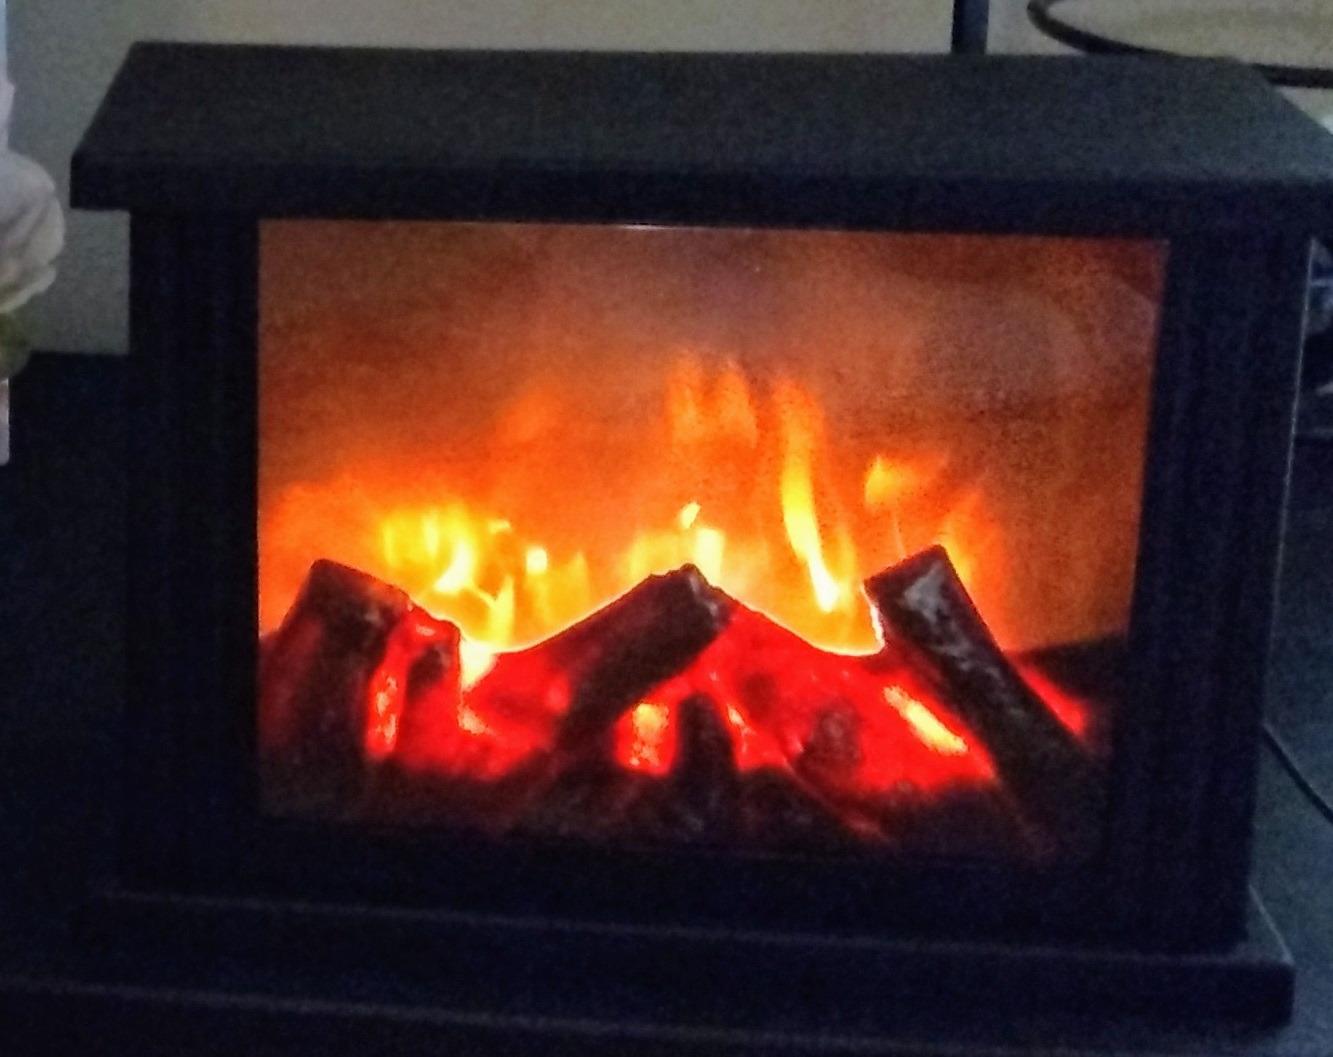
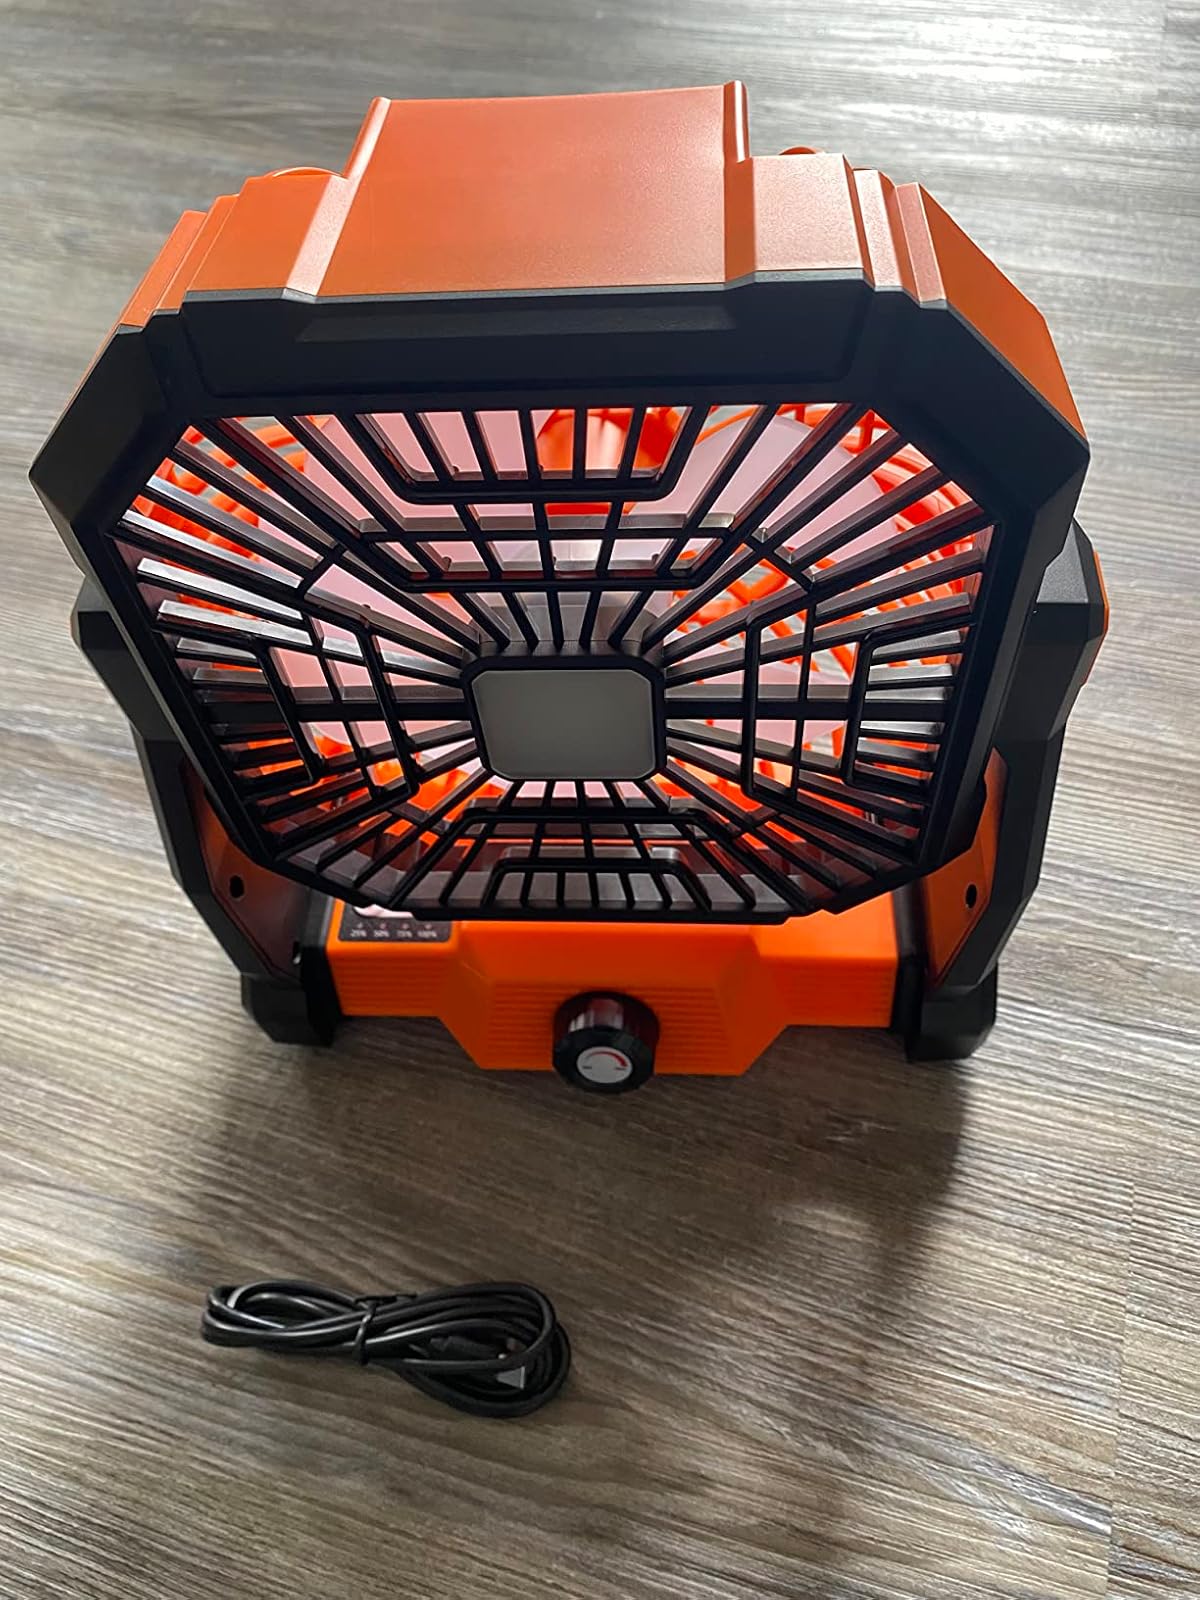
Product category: lantern
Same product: no